Twerton Park

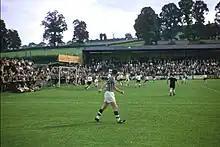
Twerton Park in 1962

During the 1946–47 season, work went on to improve Twerton, and rubble from bombsites around the city was "dropped at the ground" ready as hardcore for the terraces and to build up the banking. A refreshment hut was also approved by the Bath surveying commission. In 1948, work had continued on the stadium, the bank at the front of the Grandstand was concreted, a portion of the Popular Side closer to what is now the Bristol End, was to be cleared and moved to form a new bank, concurrently the pitch was moved westwards, to allow greater space for spectators at the Bath End and space for terracing to be built.